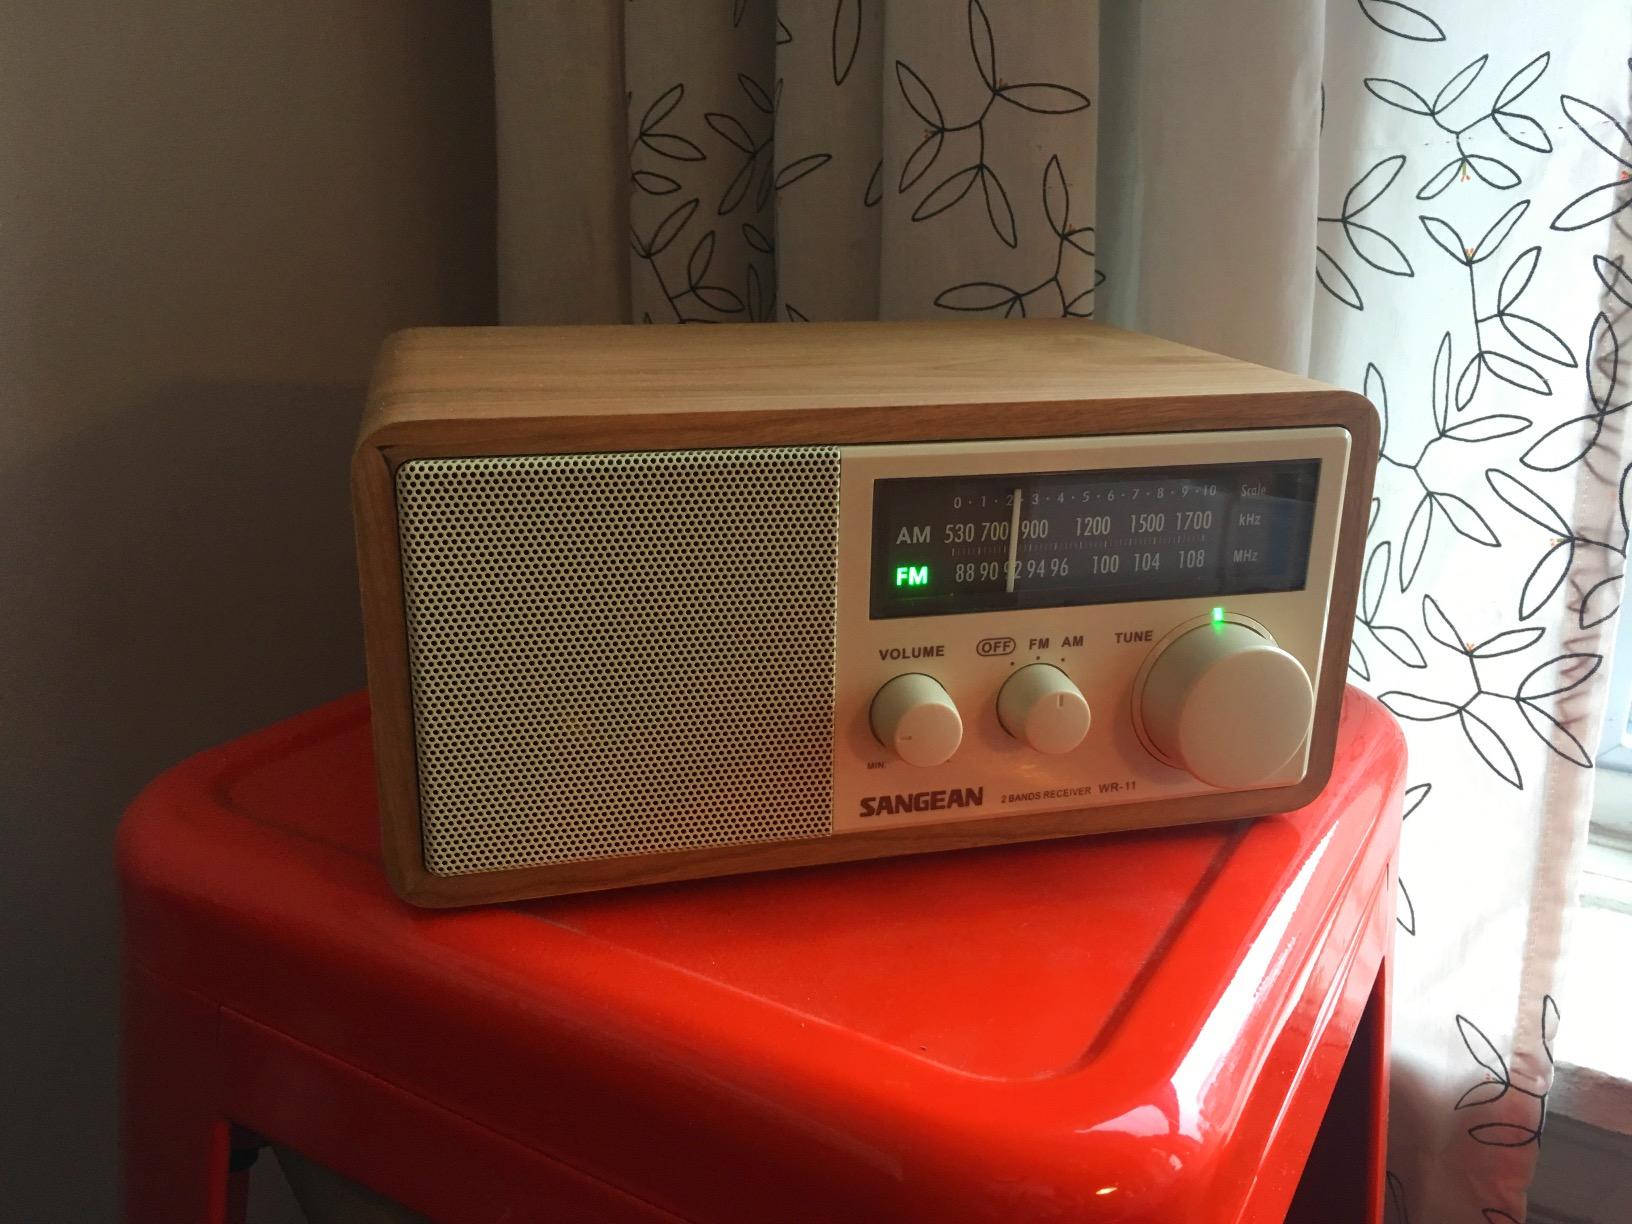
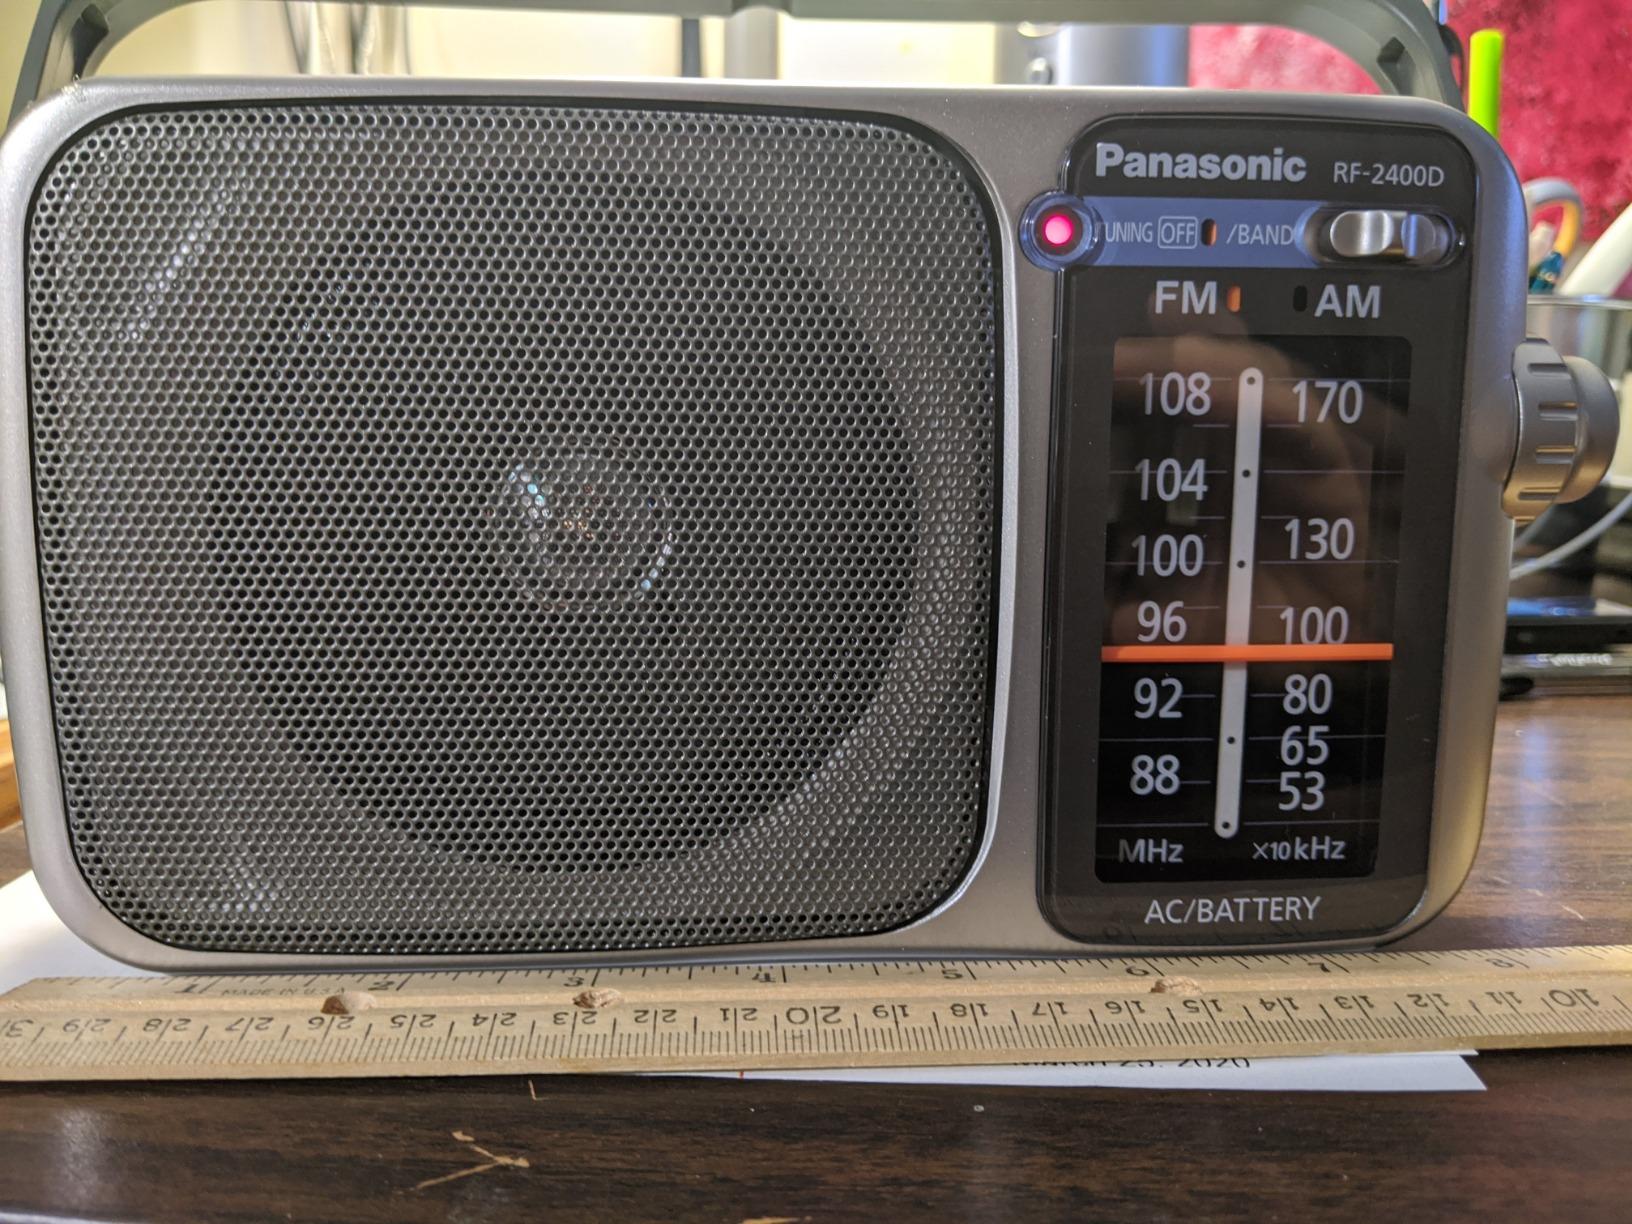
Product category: radio
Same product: no